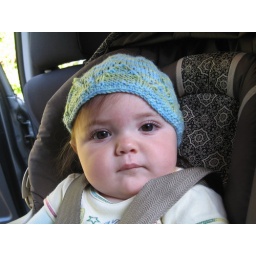
Stella in her car seat